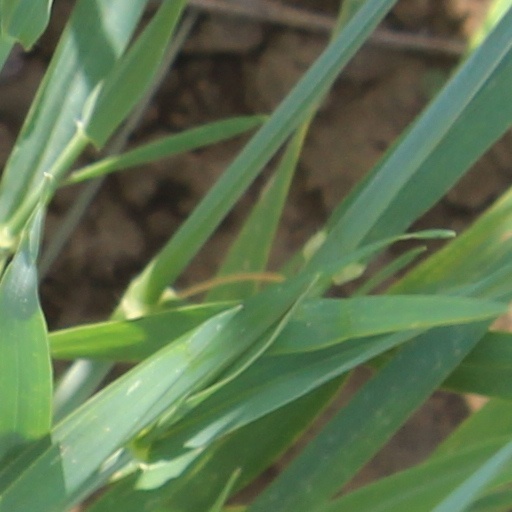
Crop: wheat